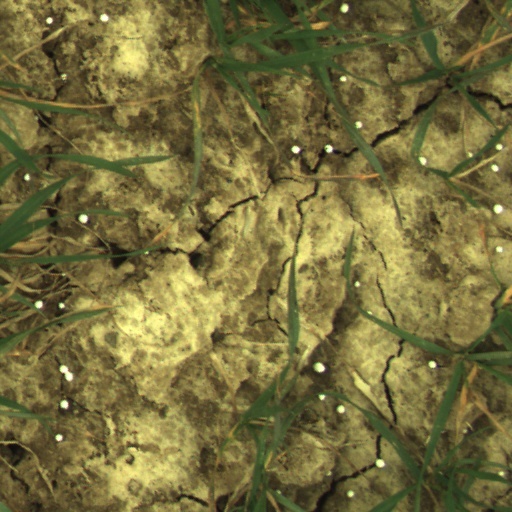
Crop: wheat